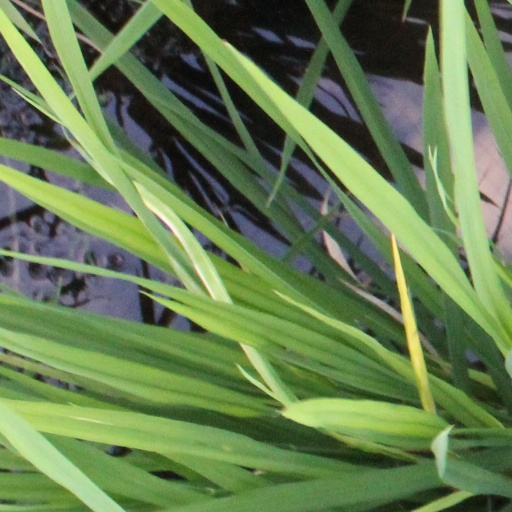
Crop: rice